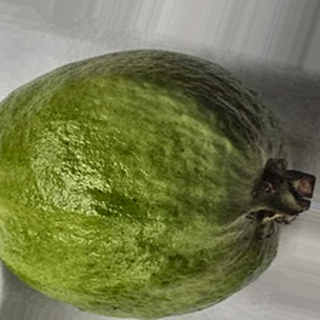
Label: healthy_guava